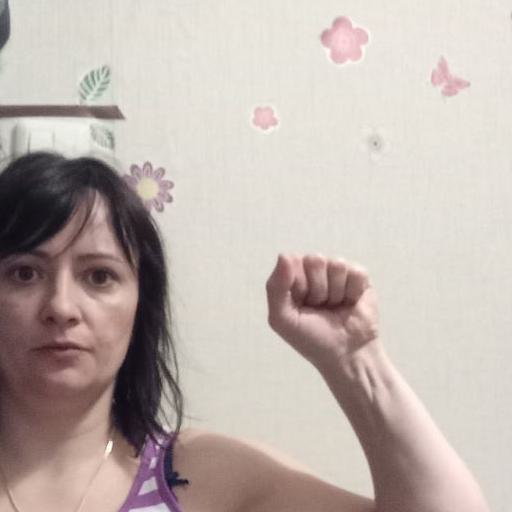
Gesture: fist